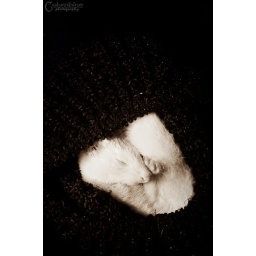
Asrai the ferrett, sleeping in a hat